Fort Christmas

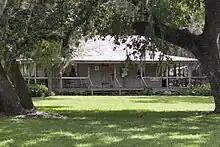
Fort Christmas Historical Park - Florida Cracker Home

Fort Christmas Park has picnic areas as well as facilities for baseball, basketball, tennis and a children's playground. The park hosts a number of events each year, including the annual "Cracker Christmas" in December and a bluegrass music festival in late March. The Fort Christmas Historical Park is operated by the Fort Christmas Historical Society and Orange County Parks and Recreation.